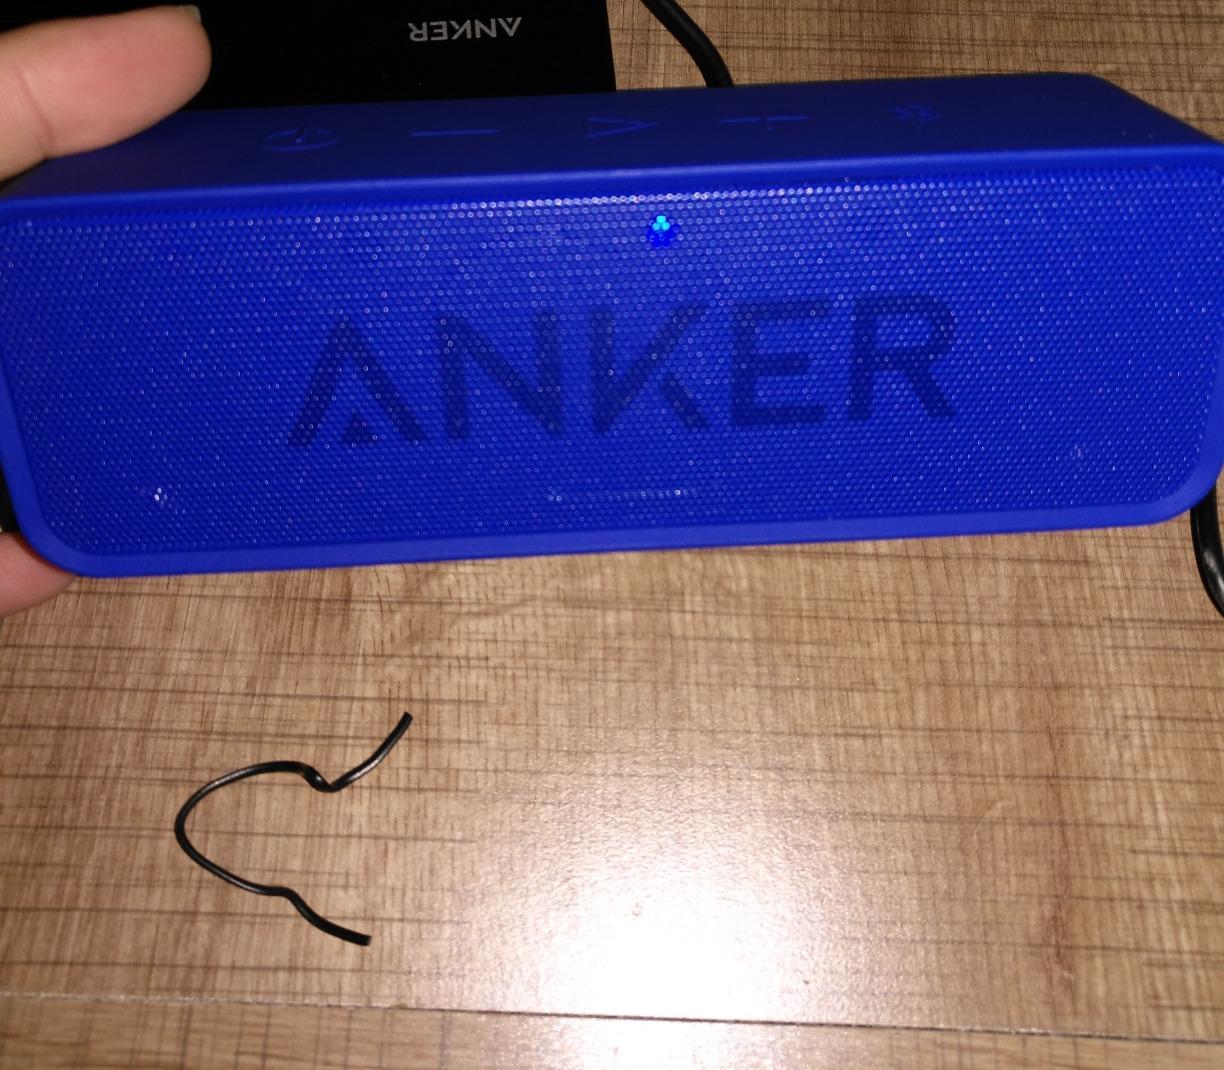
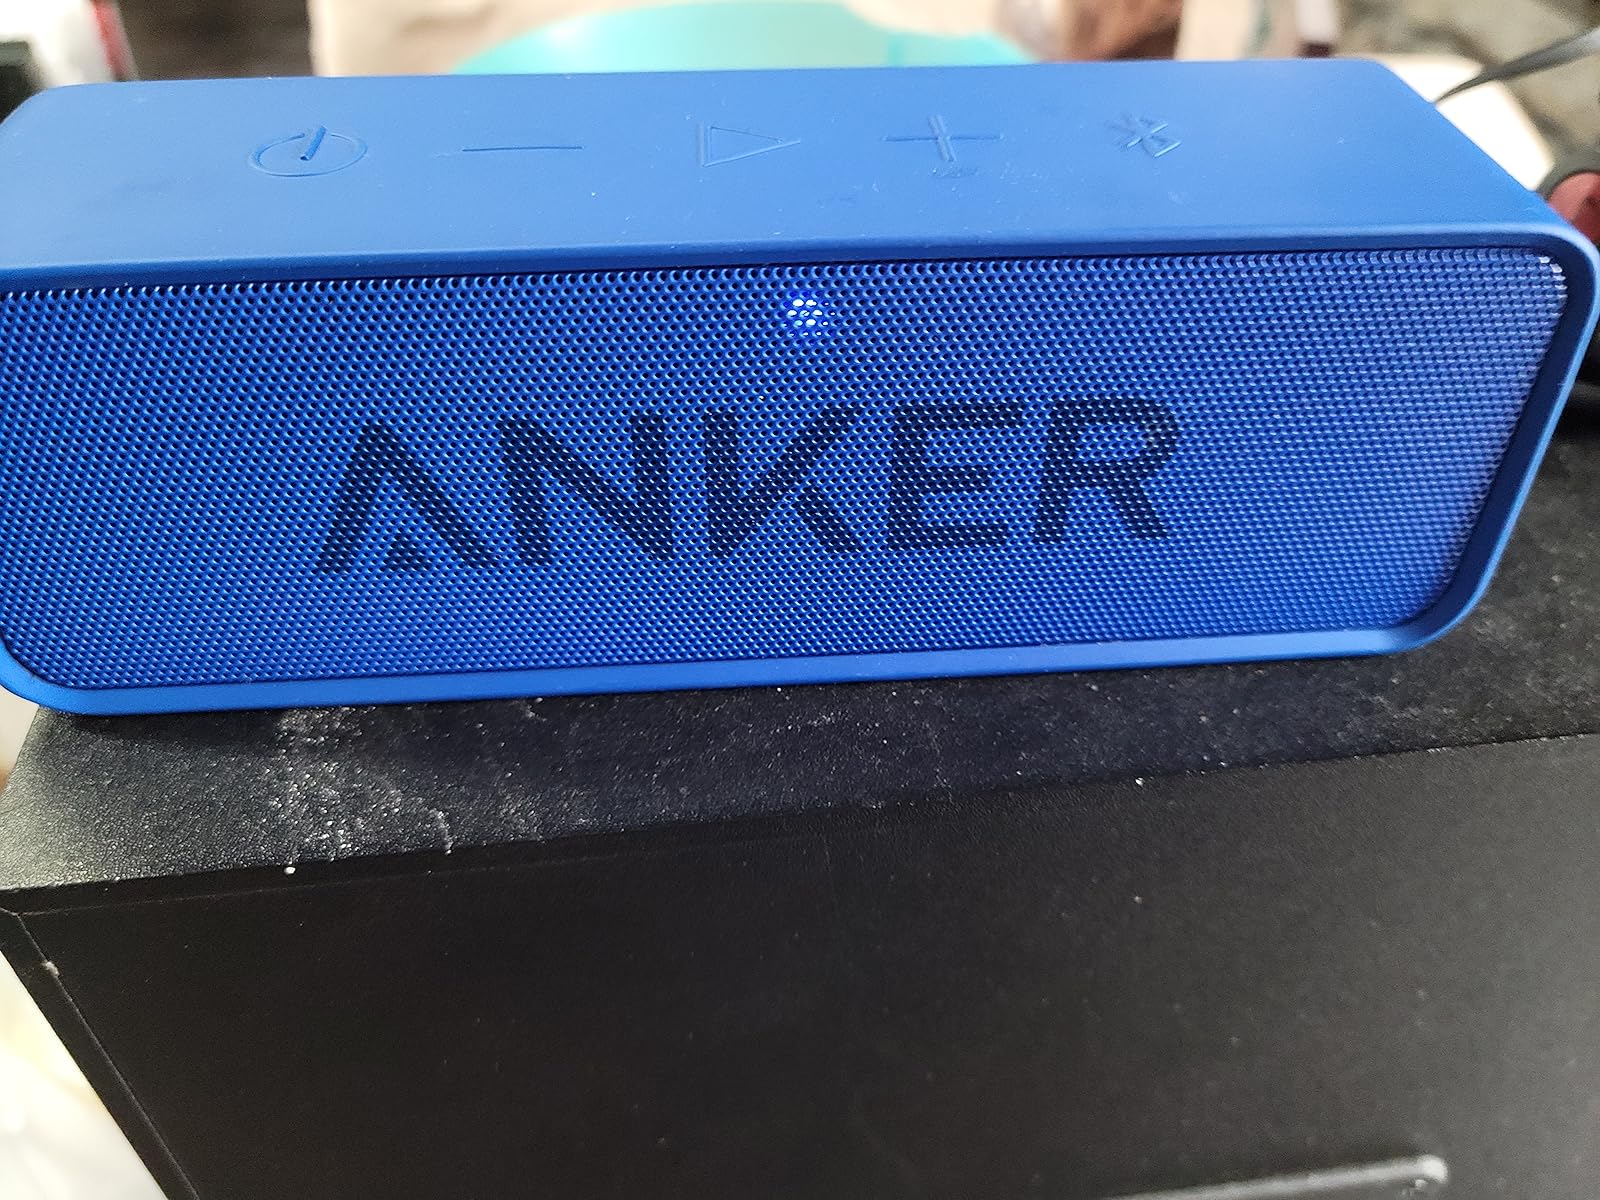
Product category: speaker
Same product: yes